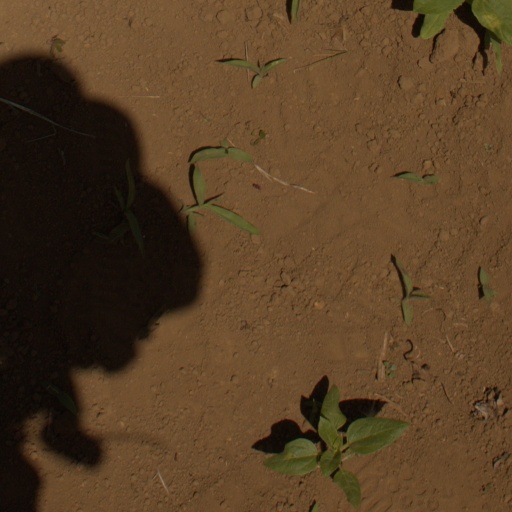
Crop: Jerusalem artichoke